Warner Baxter

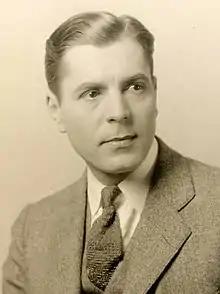
Baxter in 1924

Warner Leroy Baxter (March 29, 1889 – May 7, 1951) was an American film actor from the 1910s to the 1940s. Baxter is known for his role as the Cisco Kid in the 1928 film "In Old Arizona", for which he won the Academy Award for Best Actor at the 2nd Academy Awards. He frequently played womanizing, charismatic Latin bandit types in Westerns, and played the Cisco Kid or a similar character throughout the 1930s, but had a range of other roles throughout his career.